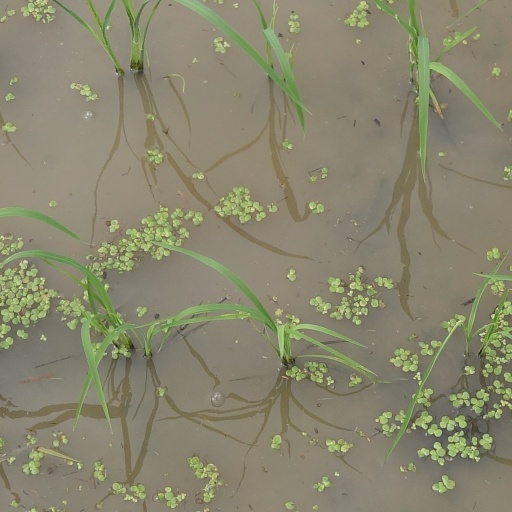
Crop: rice